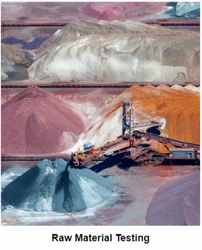
Label: Raw_Material_Testing